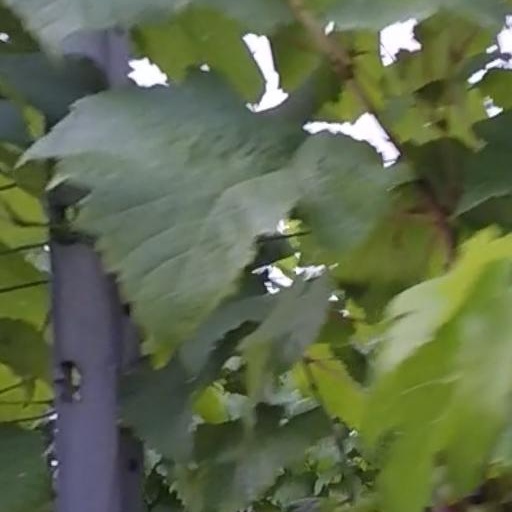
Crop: grape